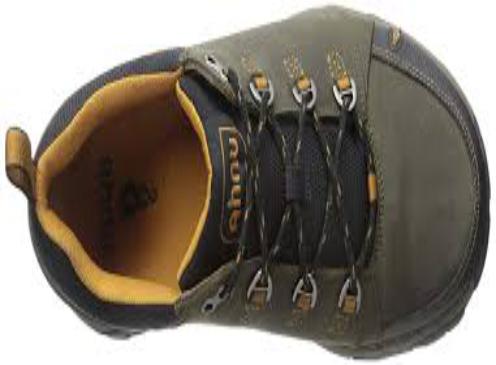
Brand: Ahnu
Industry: Clothes